Megan Clark

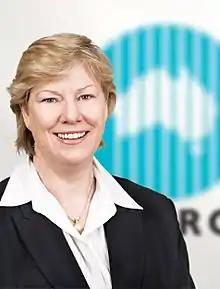
Megan Clark in 2010

Megan Elizabeth Clark is an Australian geologist and business executive, former director of the CSIRO, and former head of the Australian Space Agency.